Giacomo I Crispo

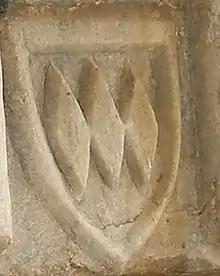

Giacomo I Crispo (or "Jacopo") (d. 1418) was the eleventh Duke of the Archipelago, etc., from 1397 to 1418, son of the tenth Duke Francesco I Crispo and wife Fiorenza I Sanudo, Lady of Milos, and brother of John II and William II.